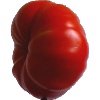
Label: Tomato 3